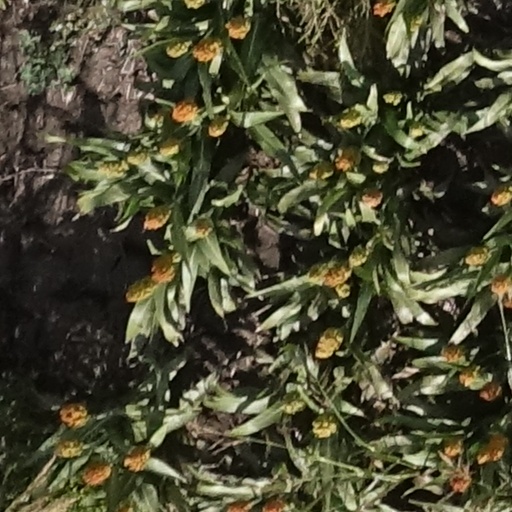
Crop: sorghum